First American International Road Race

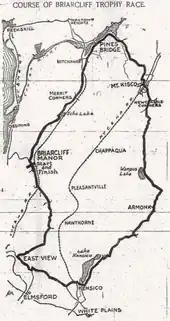
Course map of the 1908 race

The course spanned over much of Westchester County, from Briarcliff Manor north to Millwood, Kitchawan, and Pines Bridge, before going south to Mount Kisco, Wampus Lake, Armonk, Kenisco, and Valhalla, and then roughly north again to Eastview, Hawthorne, and then back to Briarcliff Manor. The circuit was to be completed eight times, a total of . Original plans scheduled that ten laps of the course be completed, for a total of .